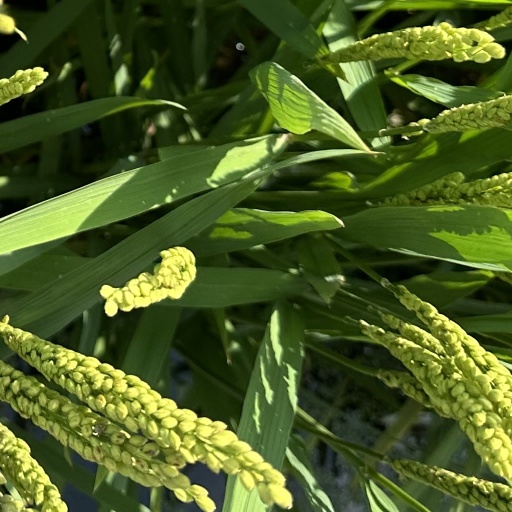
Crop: rice